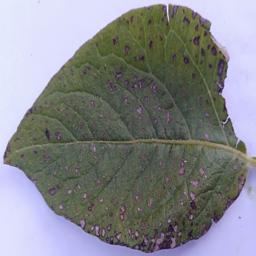
Etiqueta: Tizon_Temprano